City–Poly football rivalry

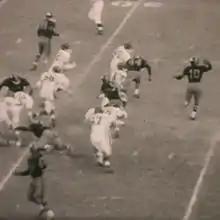
Future Baltimore mayor, Kurt Schmoke (#10), throws a pass at the 1965 City-Poly game

From 1950 to 1959, Polytechnic, led by legendary former head football coach and athletic director Bob Lumsden, won nine out of the 10 games of the decade, including five straight wins. In her career at Poly, Lumsden earned a win-loss record of 11–7 record against City, when he retired as Poly's head coach in 1966. In 1962, Lumsden coached Poly to an undefeated record of 9-0 and earned a trip to the unofficial high school national championship game at the Orange Bowl in Miami, Florida against the top-ranked Miami Senior High School. The tide turned in the 1960s when George Young was hired as City's head football coach. During his time at City College, Young coached the Collegians to six wins over their rival Engineers and also won six MSA championships. Young also created a nationally ranked program in City College with the Collegians finishing the 1968 season ranked No. 8 in the National Sports News Service (NSNS) prep football poll.